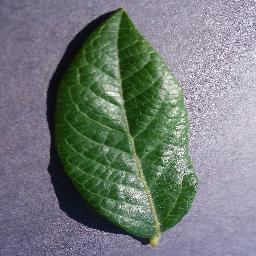
Label: Blueberry___healthy